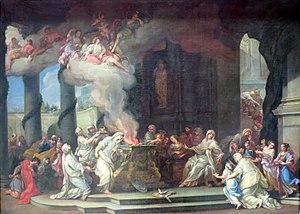
Une vestale est une prêtresse de la Rome antique dédiée à Vesta. Le collège des vestales et son bien-être sont considérés comme essentiels au maintien et à la sécurité de Rome. Elles doivent entretenir le foyer public du temple de Vesta situé dans le Forum romain. Les vestales sont libérées des obligations sociales habituelles de se marier et de donner naissance à des enfants, et font vœu de chasteté pendant 30 ans afin de se consacrer à l'étude et au respect des rituels de l'État interdits aux collèges de prêtres masculins.